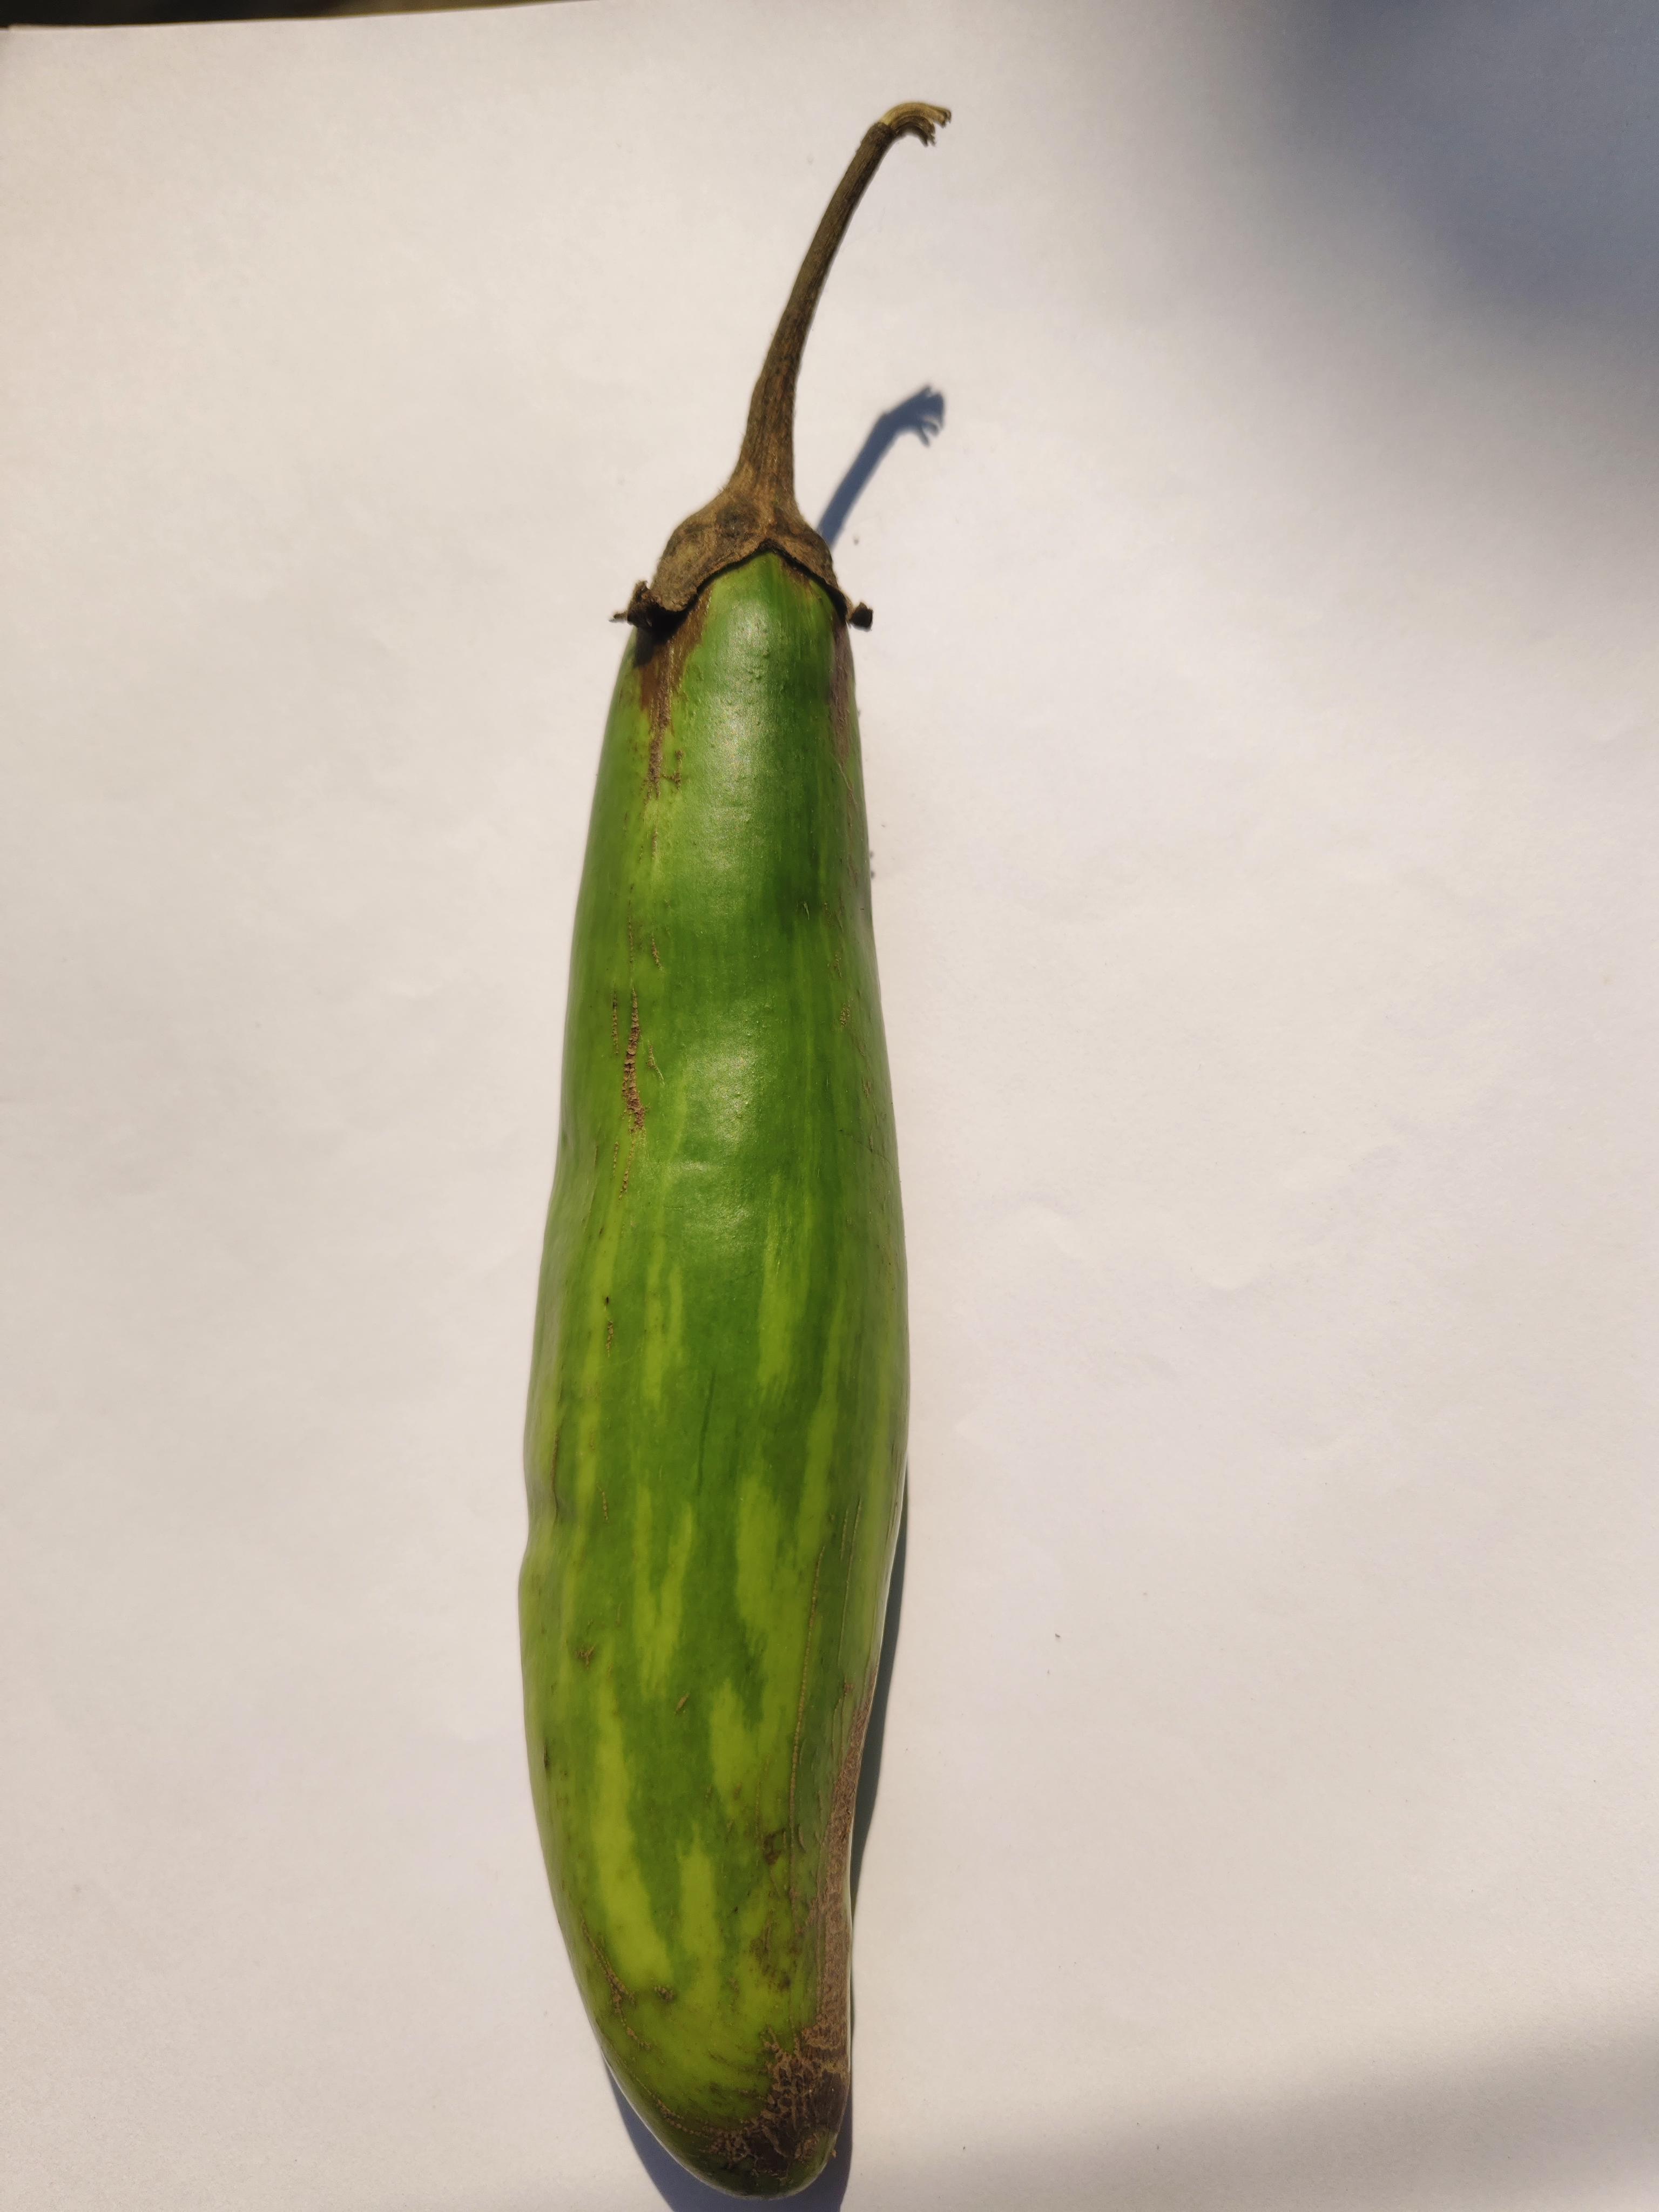
Label: Brinjal